Toyota concept vehicles (1935–1969)

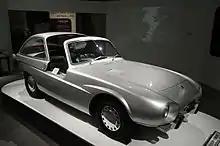
Publica Sports

The Corona 1500S Convertible was a concept car displayed at the 1963 Tokyo Motor Show.